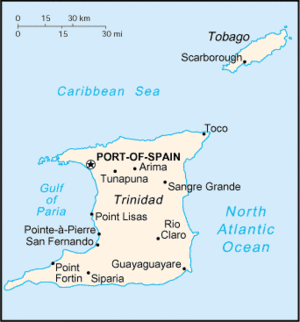
Trinité-et-Tobago est un archipel situé dans le Sud des Caraïbes entre la mer des Caraïbes et l'océan Atlantique Nord, au Nord-Est du Venezuela. Il s'agit des îles les plus méridionales des Petites Antilles. Autour des îles principales de Trinidad et Tobago, l'archipel regroupe diverses îles secondaires comme Monos, Huevos, Gaspar Grande, Little Tobago et St. Giles Island.